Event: Nepal Earthquake
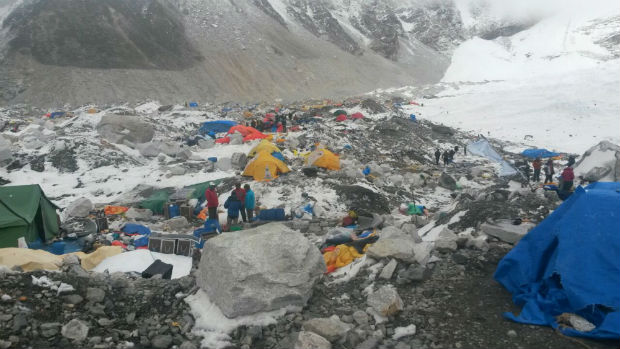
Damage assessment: no_damage